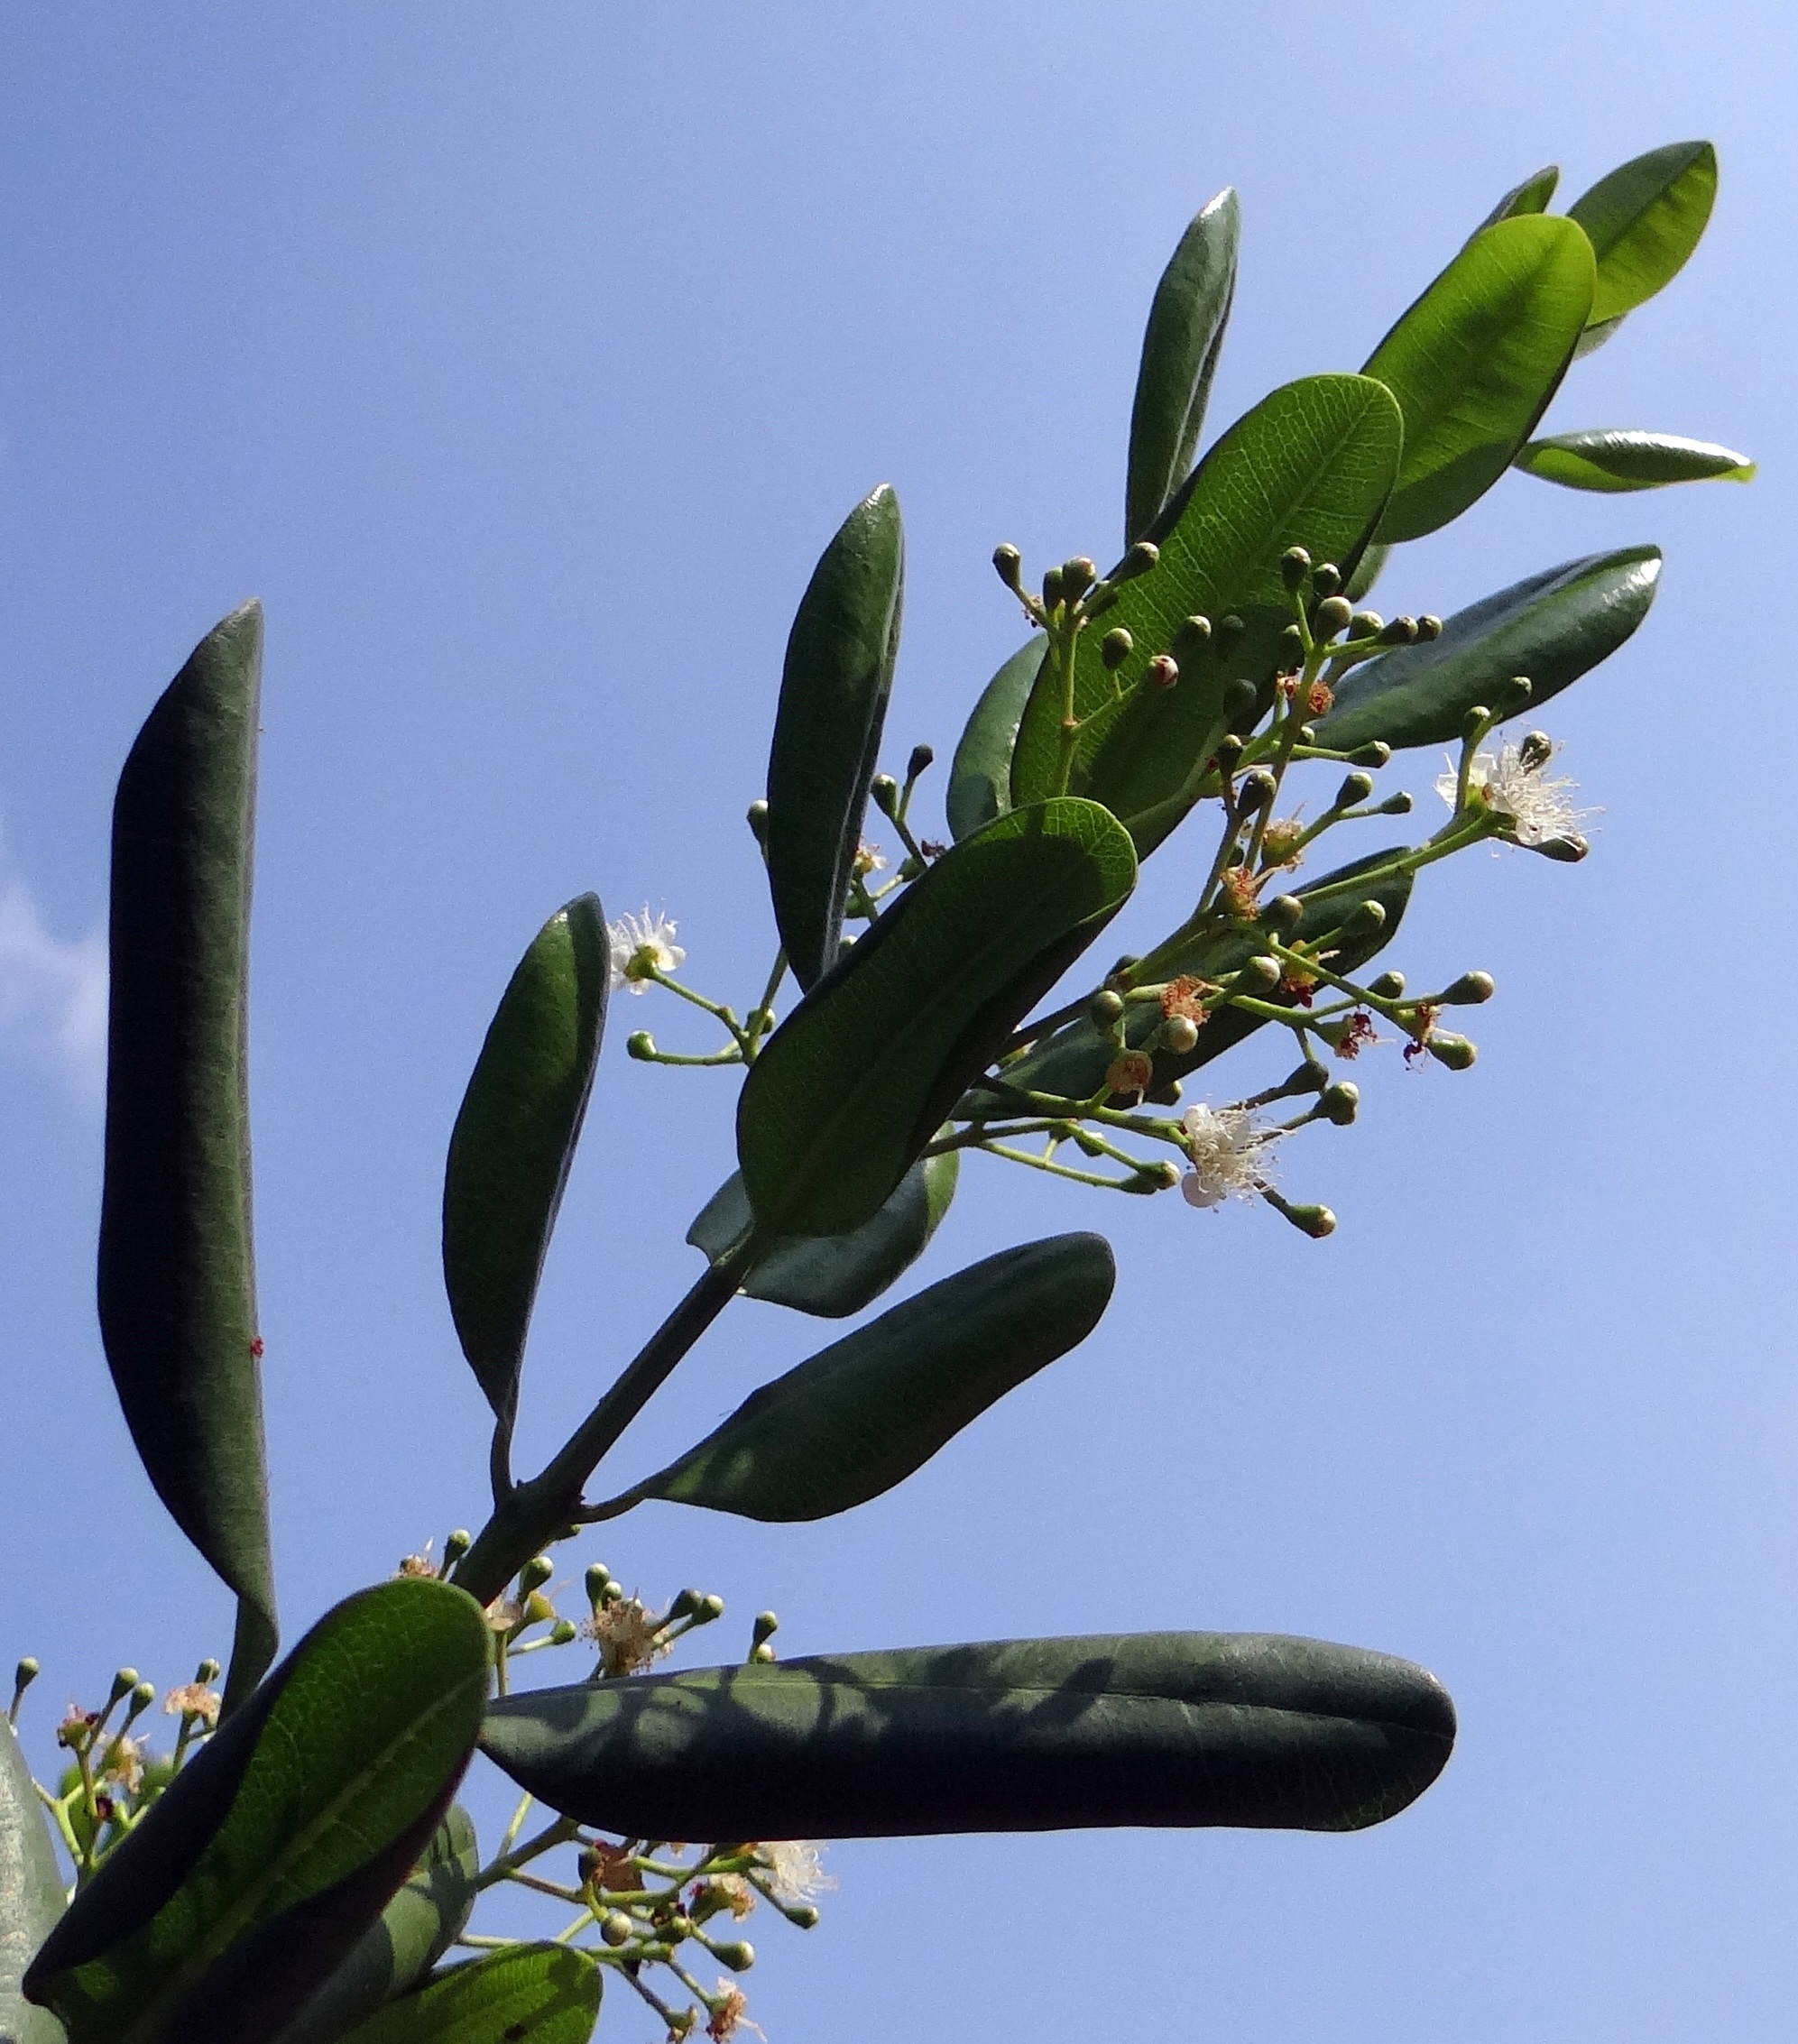
tree, nature, branch, blossom, plant, leaf, flower, green, pepper, spice, produce, botany, dharwad, flora, fauna, flowers, pods, leaves, shrub, india, pimenta, seedpods, allspice, flowering plant, plant stem, land plant, jamaica pepper, myrtle pepper, newspice, pimenta dioica